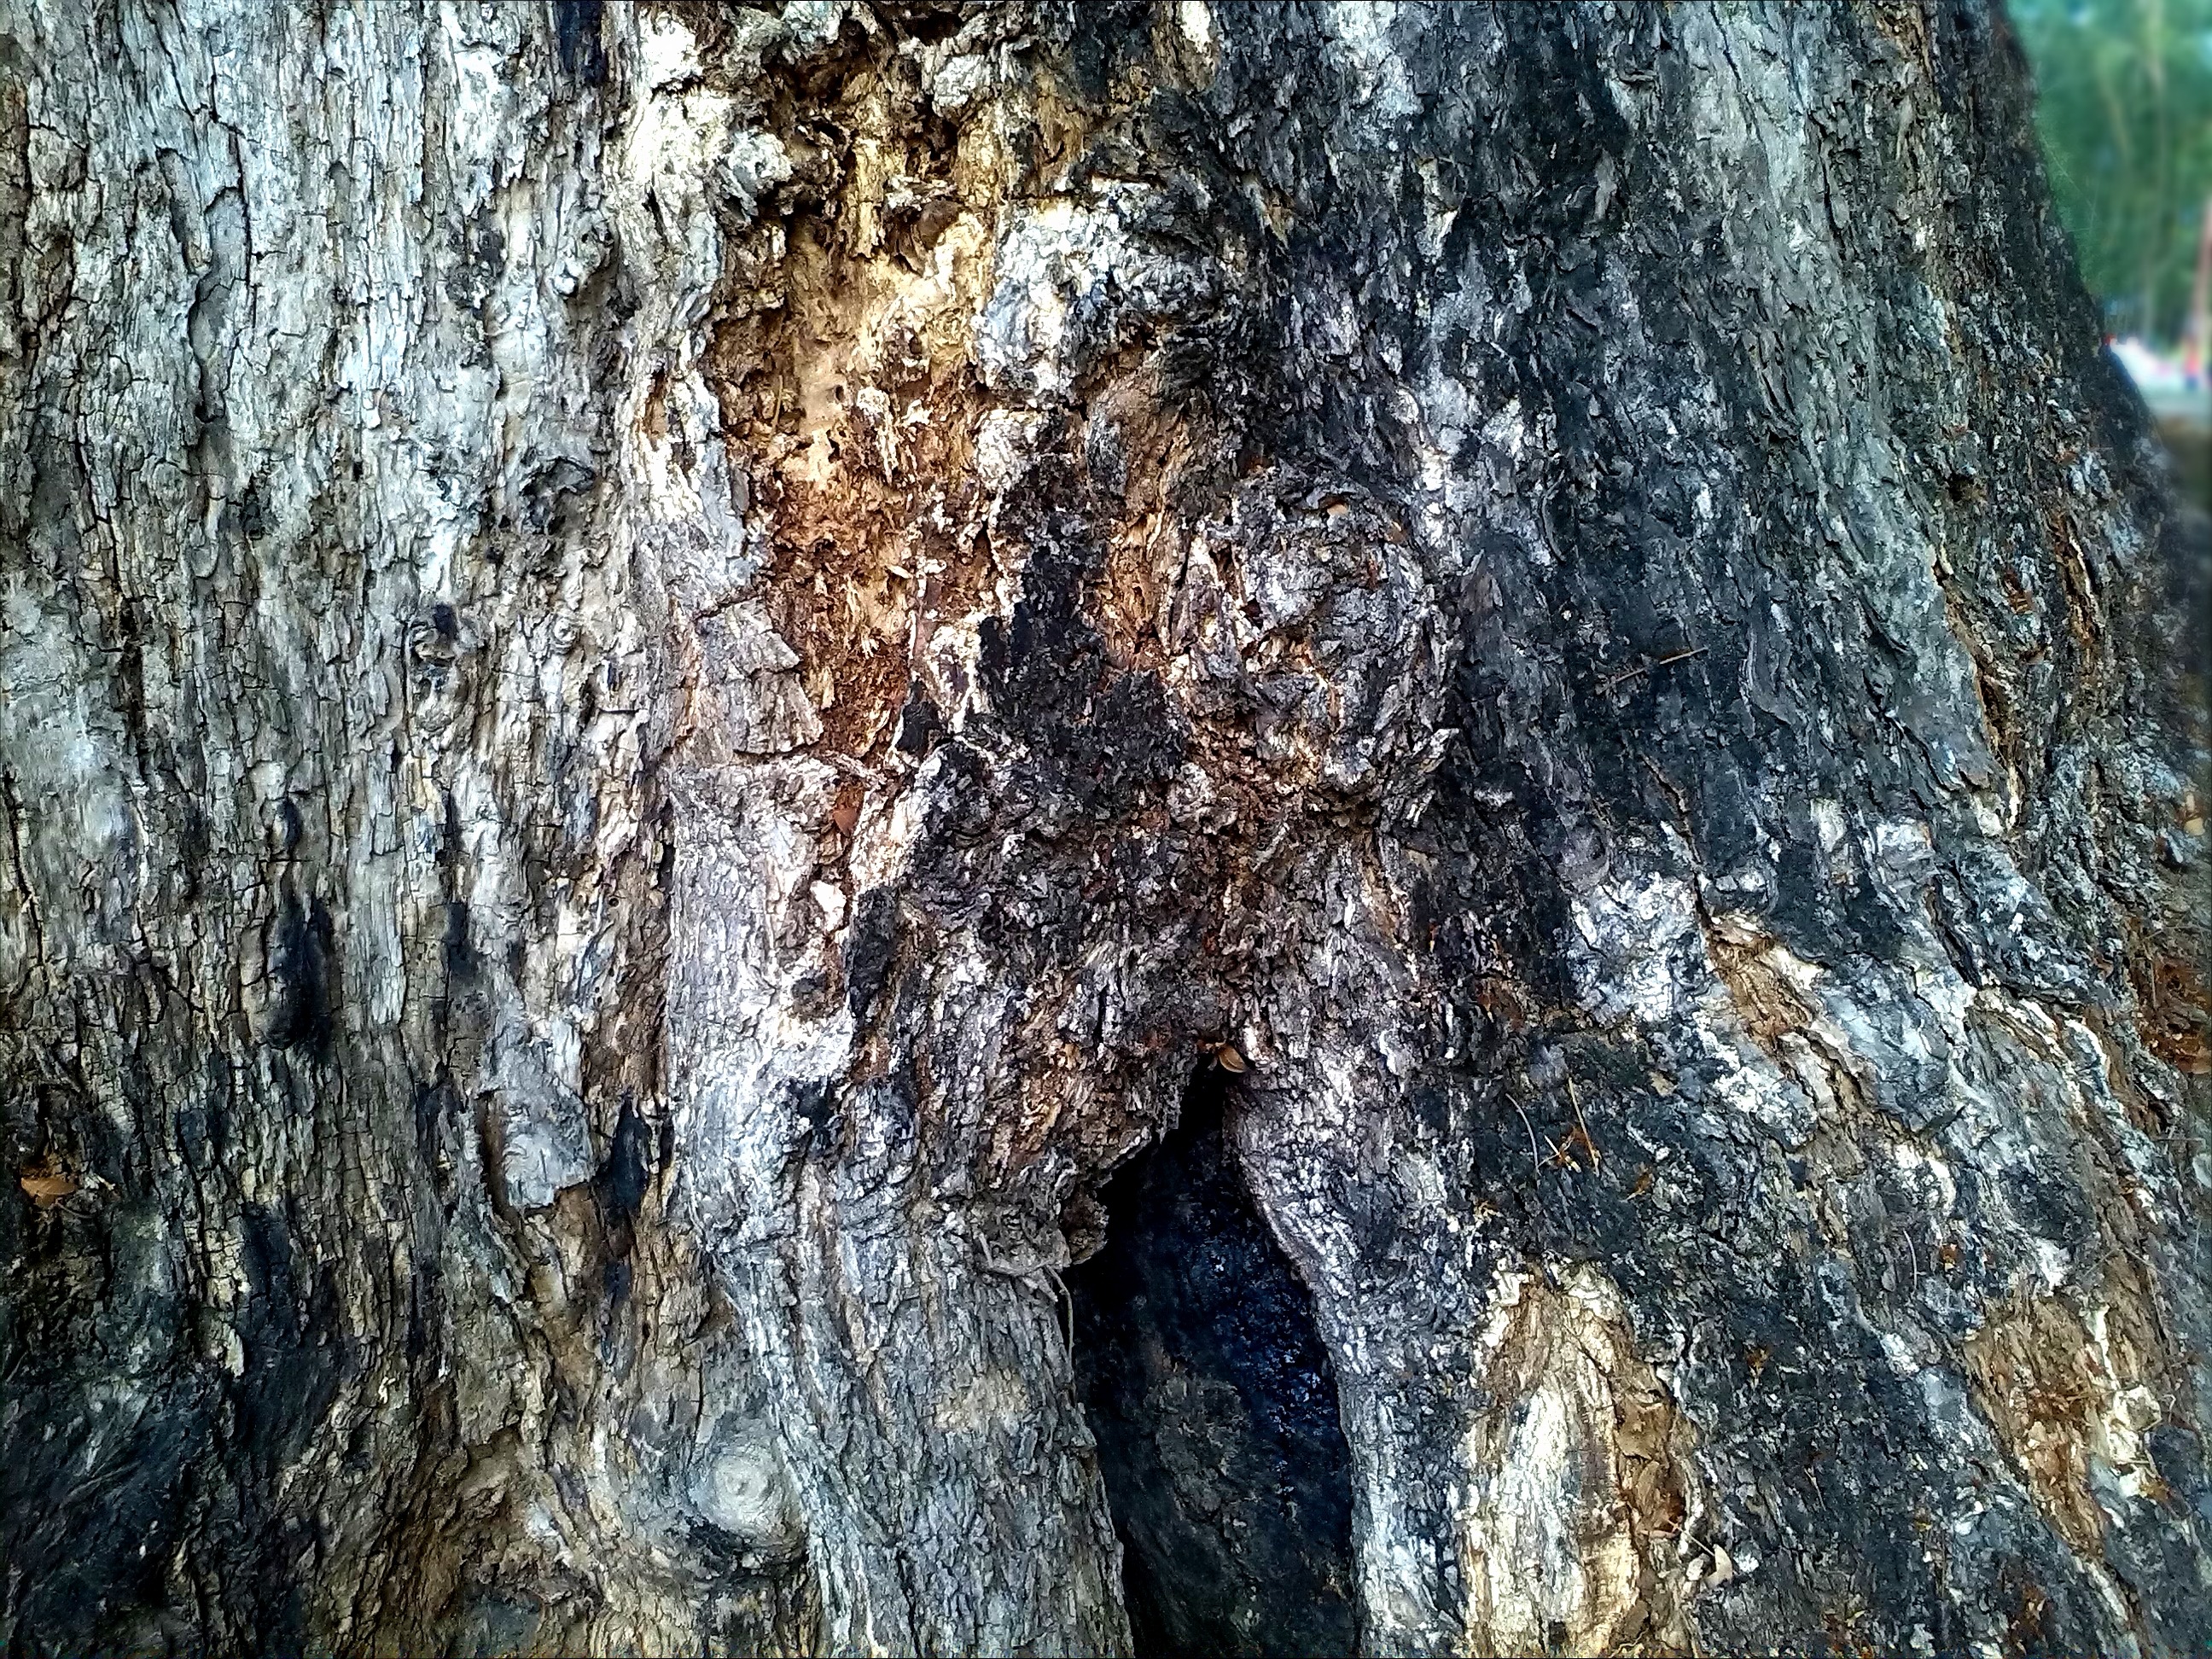
tree, nature, rock, plant, wood, texture, leaf, trunk, bark, formation, environment, soil, material, tree trunk, ecology, geology, woody plant